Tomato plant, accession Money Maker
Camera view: vertical (180 deg); turntable rotation: 180 degrees
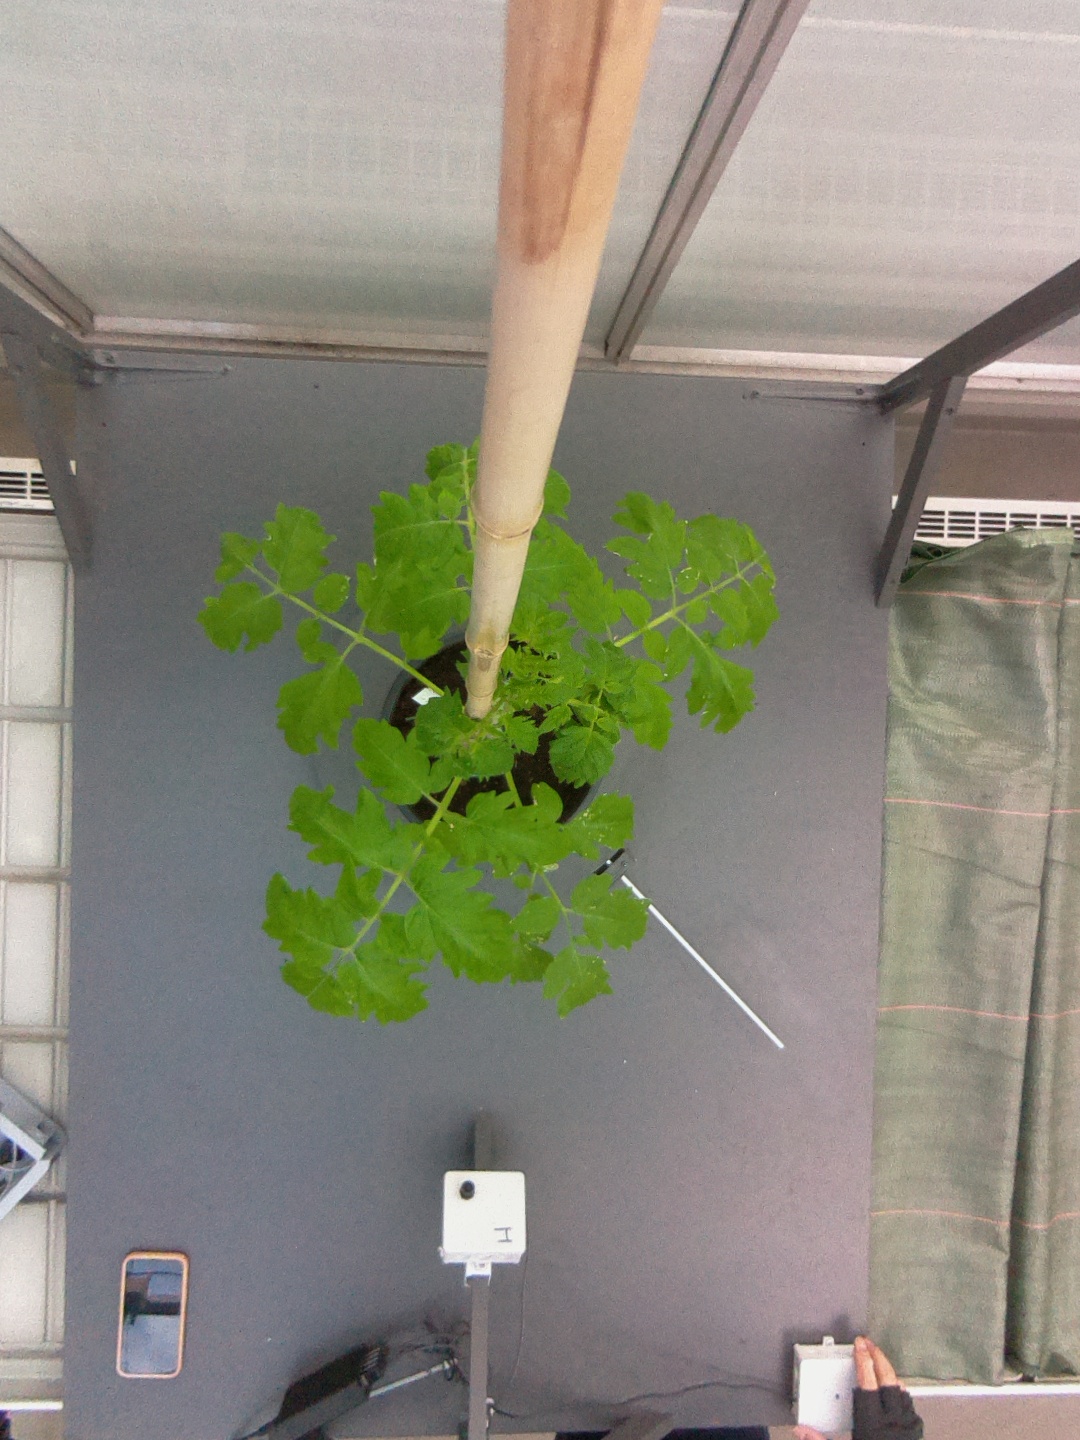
BBCH growth stage 14: 8 of true leaves visible